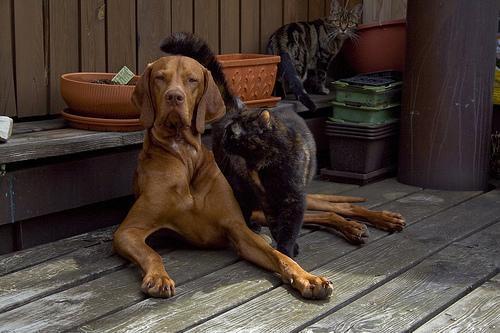
vizsla